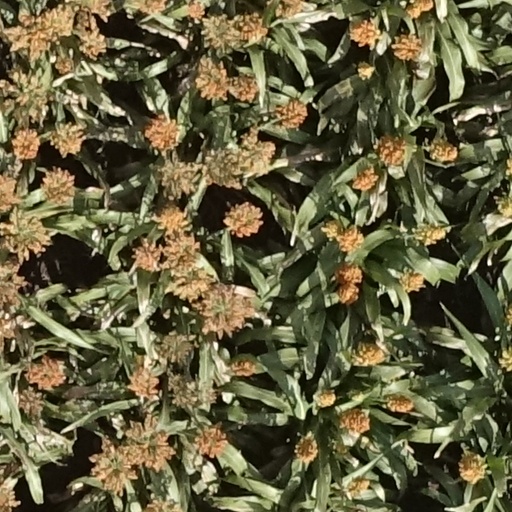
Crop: sorghum